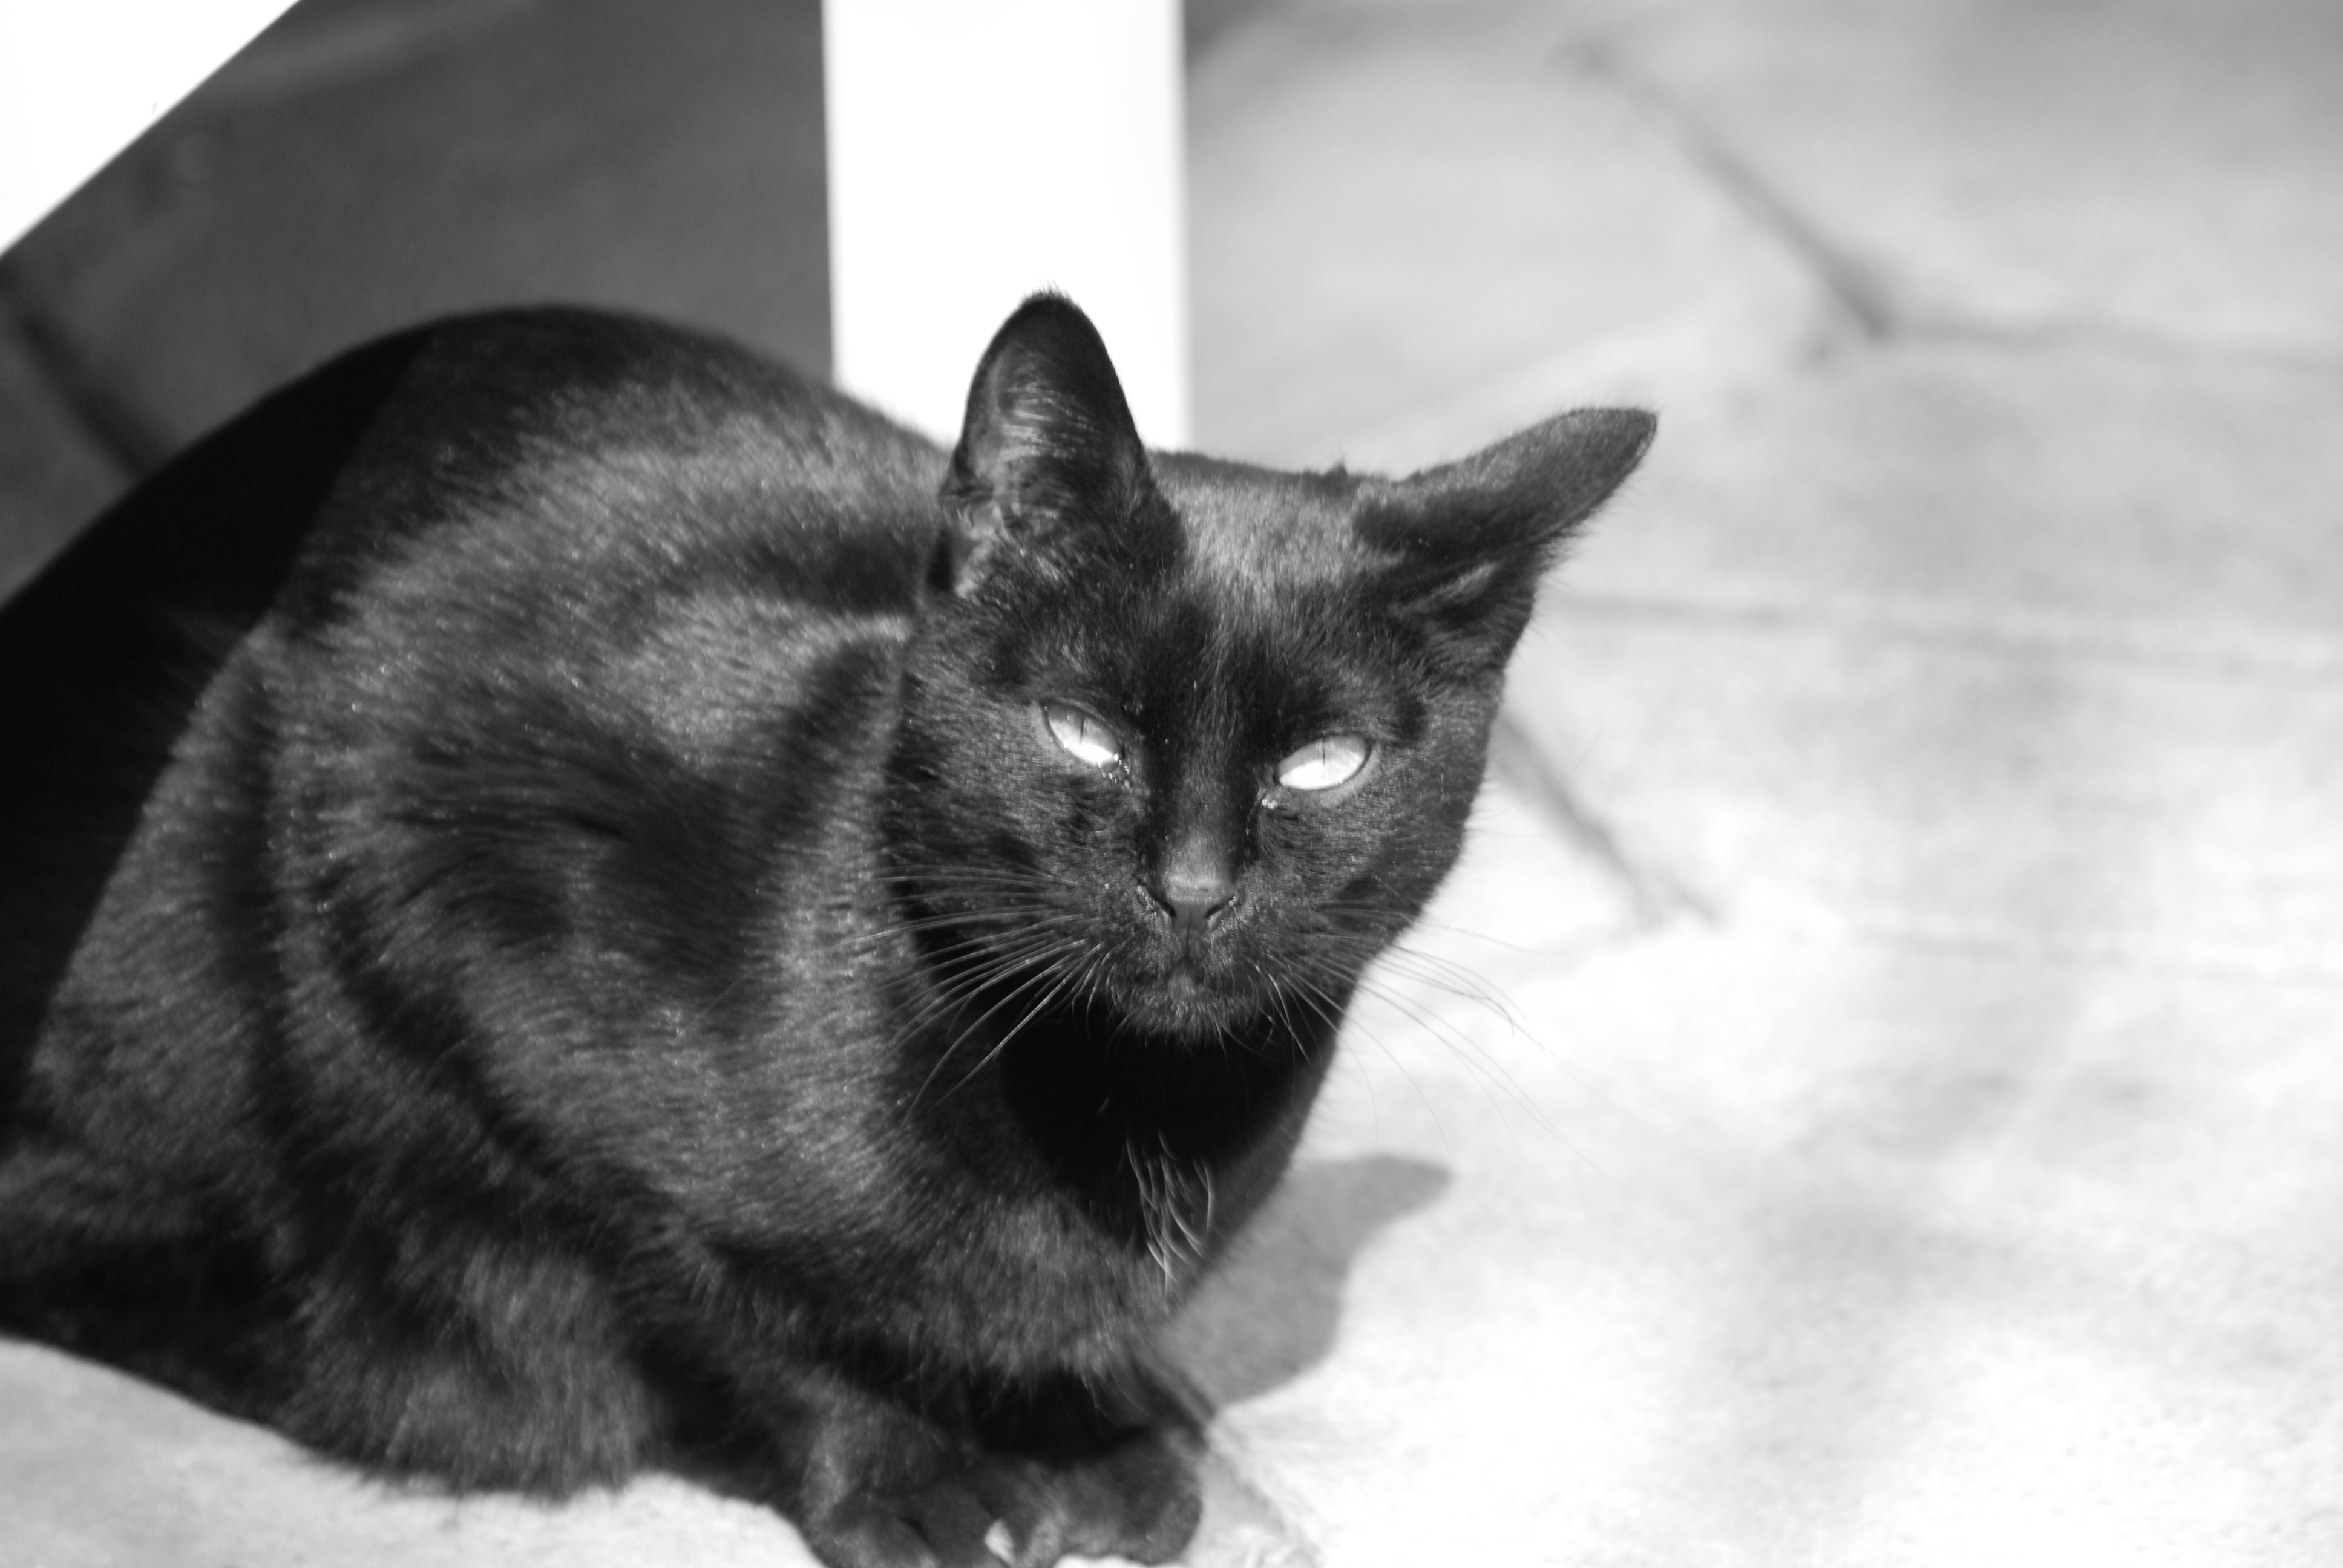
nature, black and white, europe, pet, cat, mammal, black cat, nikon, black, monochrome, pets, whiskers, cool image, animals, vertebrate, nikkor, d80, streetcats, 70300mm, nikond80, 70300mmf4556gvr, bulgaria, burgas, straycats, european shorthair, monochrome photography, small to medium sized cats, cat like mammal, domestic short haired cat